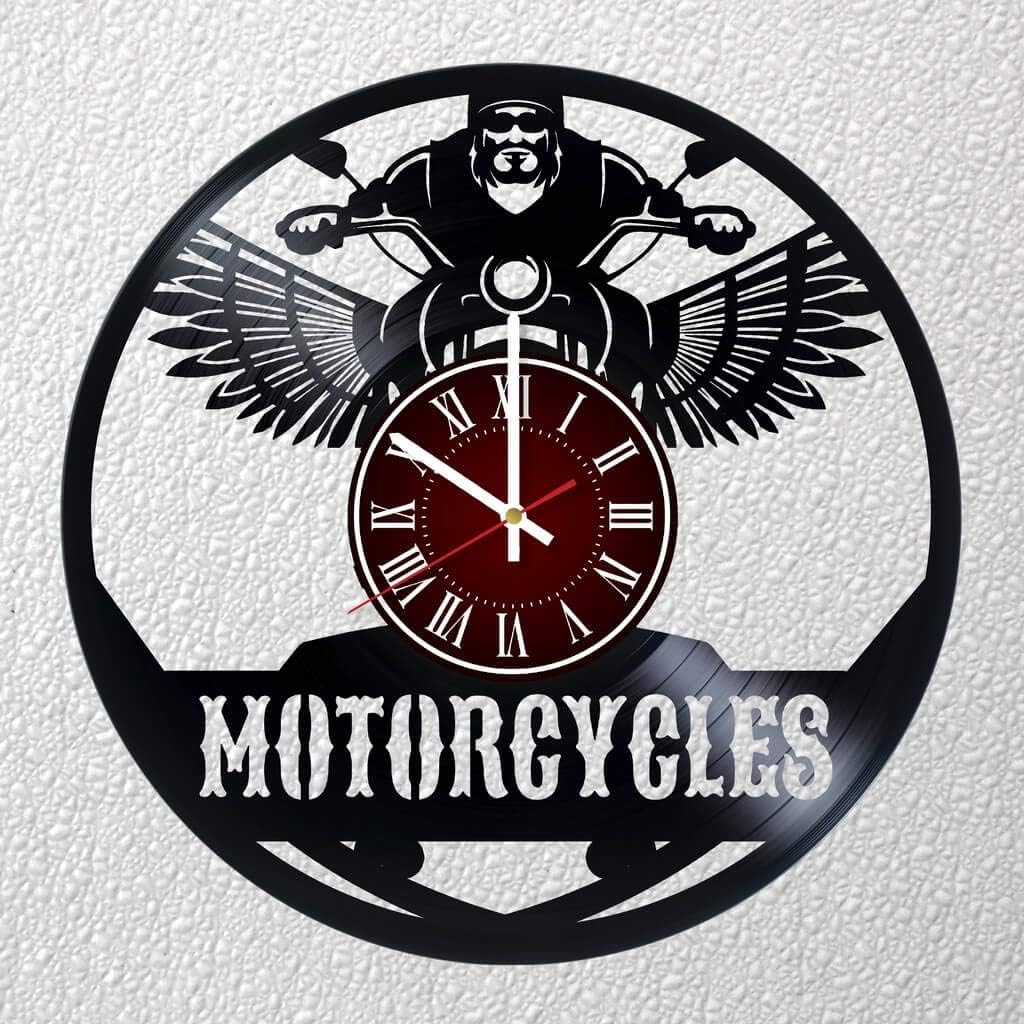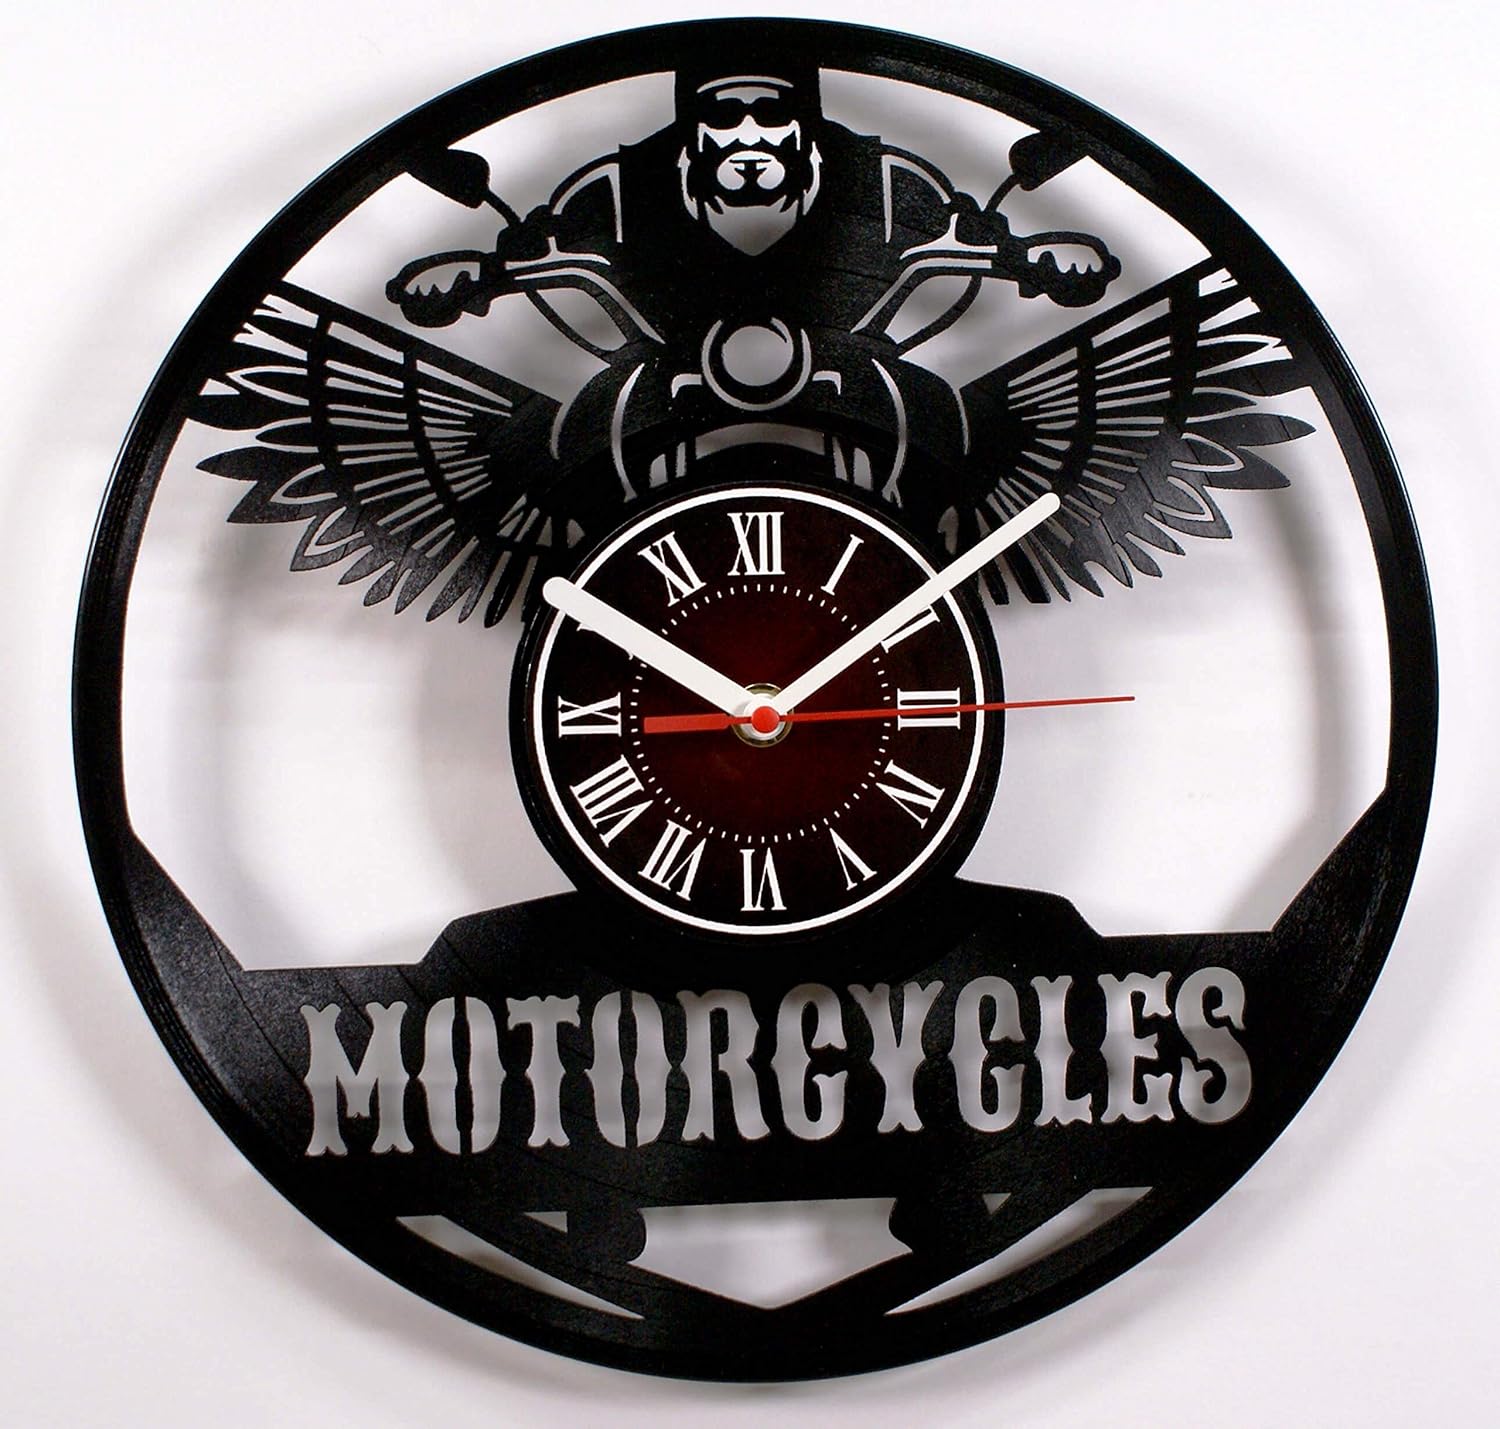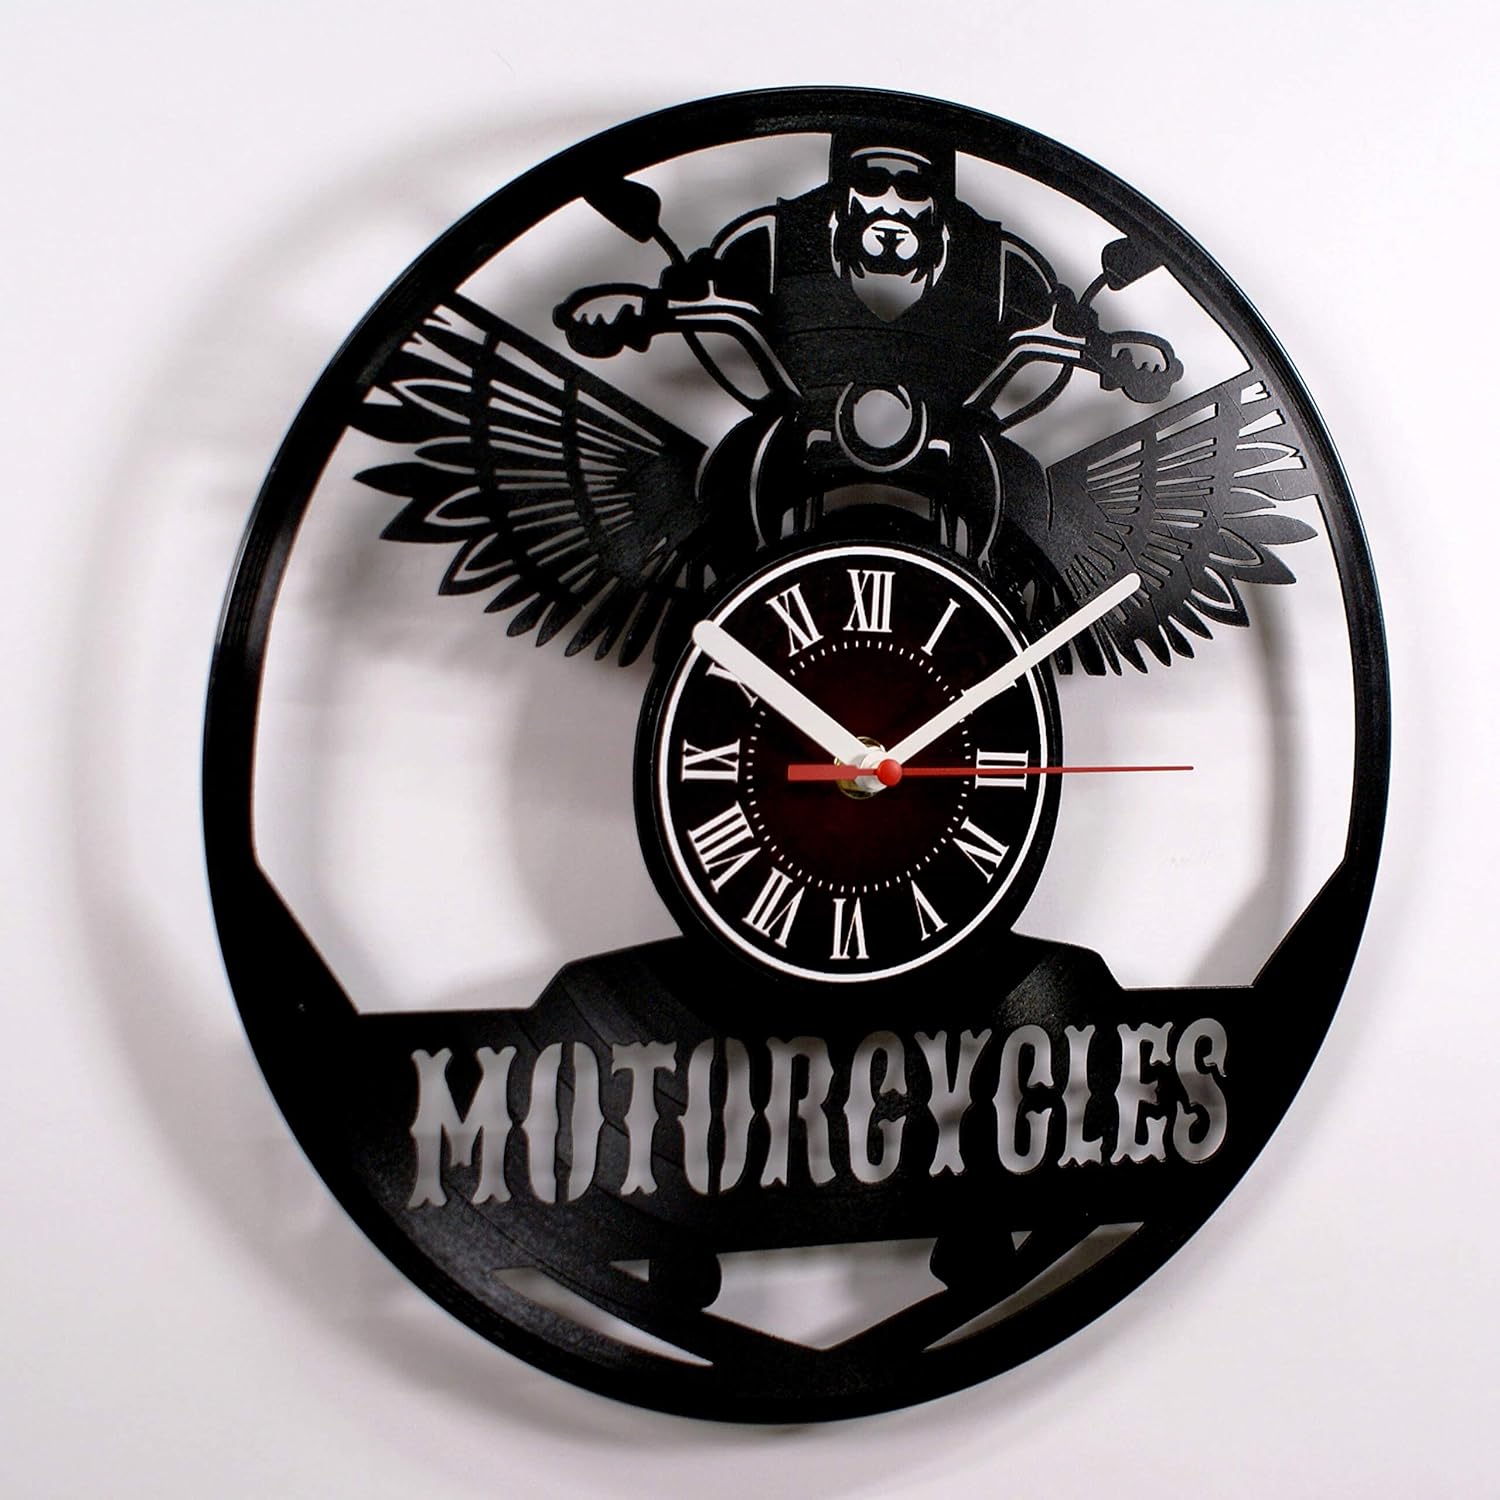
Motorcycles 12 inches / 30 cm Vinyl Record Wall Clock | Sport Gift | Moto Gift | Garage Room Decor | Gift Idea Bike
Category: Amazon Home
GREAT INTERIOR SOLUTION – your geusts will be really impressed when can see this Vinyl Art on your wall which fits for any interior and will be appropriate in Cabinet, Office, Kids Room, Playroom, Bedroom - BEST GIFT FOR ANY OCCASION – No more Headeache of the Hard Choice of the Present, be sure your Boss, Friend, Boyfriend or Husband, Kid adore about this Vinyl Clock by Kovides ; - YOUR OWN DESIGN - Choose a Picture and Send It to Us. In 2 days we'll sand finished Product. Be sure, u`ll be delighted, when get Self-Made Vinyl Wall Clock. - UNIQUE – you can also order a portrait of smbd. Can you imagine emotions, when this person get it? Your Boss will wonder, as sure and will appreciat you, Wife or Husband will amazed at your sensitivity to her/his individuality and your Kid will tell at school how cool are him parents! - SILENCE - no ticking or any other noise mechanism.Your sleep will be sweet and work concentrated - GUARANTEE – we bind that product look the same as you chose. Also we`ll give tracking support and avoid damage through reliable cardboard packaging
Features: - BEST GIFT FOR ANY OCCASION – gift for the New Year, Christmas, Valentine's Day, birthday, anniversary for your girlfriend, boyfriend, friend, relative. The variety of our clocks designs will allow you to choose the right present for the right person, taking their tastes, preferences, hobbies and lifestyle into consideration. Imagine how happy your friend or loved one will be to receive such an original clock | Size: 12inch Vinyl Record - Battery Type: 1AA Battery (Not included) - Clock Movement: Quartz - 100% Vinyl | - IMPROVE YOUR HOME'S LOOK - Imagine your Friend's Faces when they will see Vinyl Art in your House. Make Your Room Modern with the Exclusive Decor. Vivid color combined with vintage vinyl record is something no one is expecting to see on your wall!